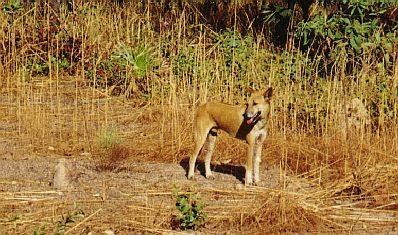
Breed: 217-n000079-dingo